Banded pig

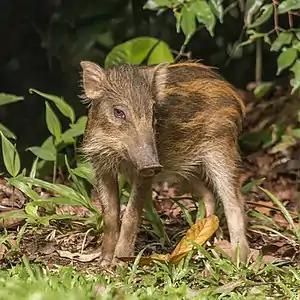
Juvenile in Pulau Ubin island, Singapore

The banded pig (Sus scrofa vittatus) also known as the Indonesian wild boar is a subspecies of wild boar native to the Thai-Malay Peninsula and many Indonesian islands, including Sumatra, Java, and has been introduced to the Lesser Sundas in ancient times. It is known as the wild boar in Singapore. It is the most basal subspecies, having the smallest relative brain size, more primitive dentition, and unspecialised cranial structure. It is a short-faced subspecies with a white band on the muzzle, as well as sparse body hair, no underwool, a fairly long mane, and a broad reddish band extending from the muzzle to the sides of the neck. It is much smaller than the mainland "S. s. cristatus" subspecies, with the largest specimens on Komodo weighing only 48 kg.